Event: Nepal Earthquake
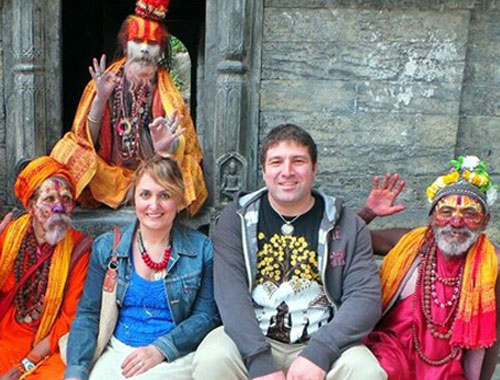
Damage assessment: no_damage